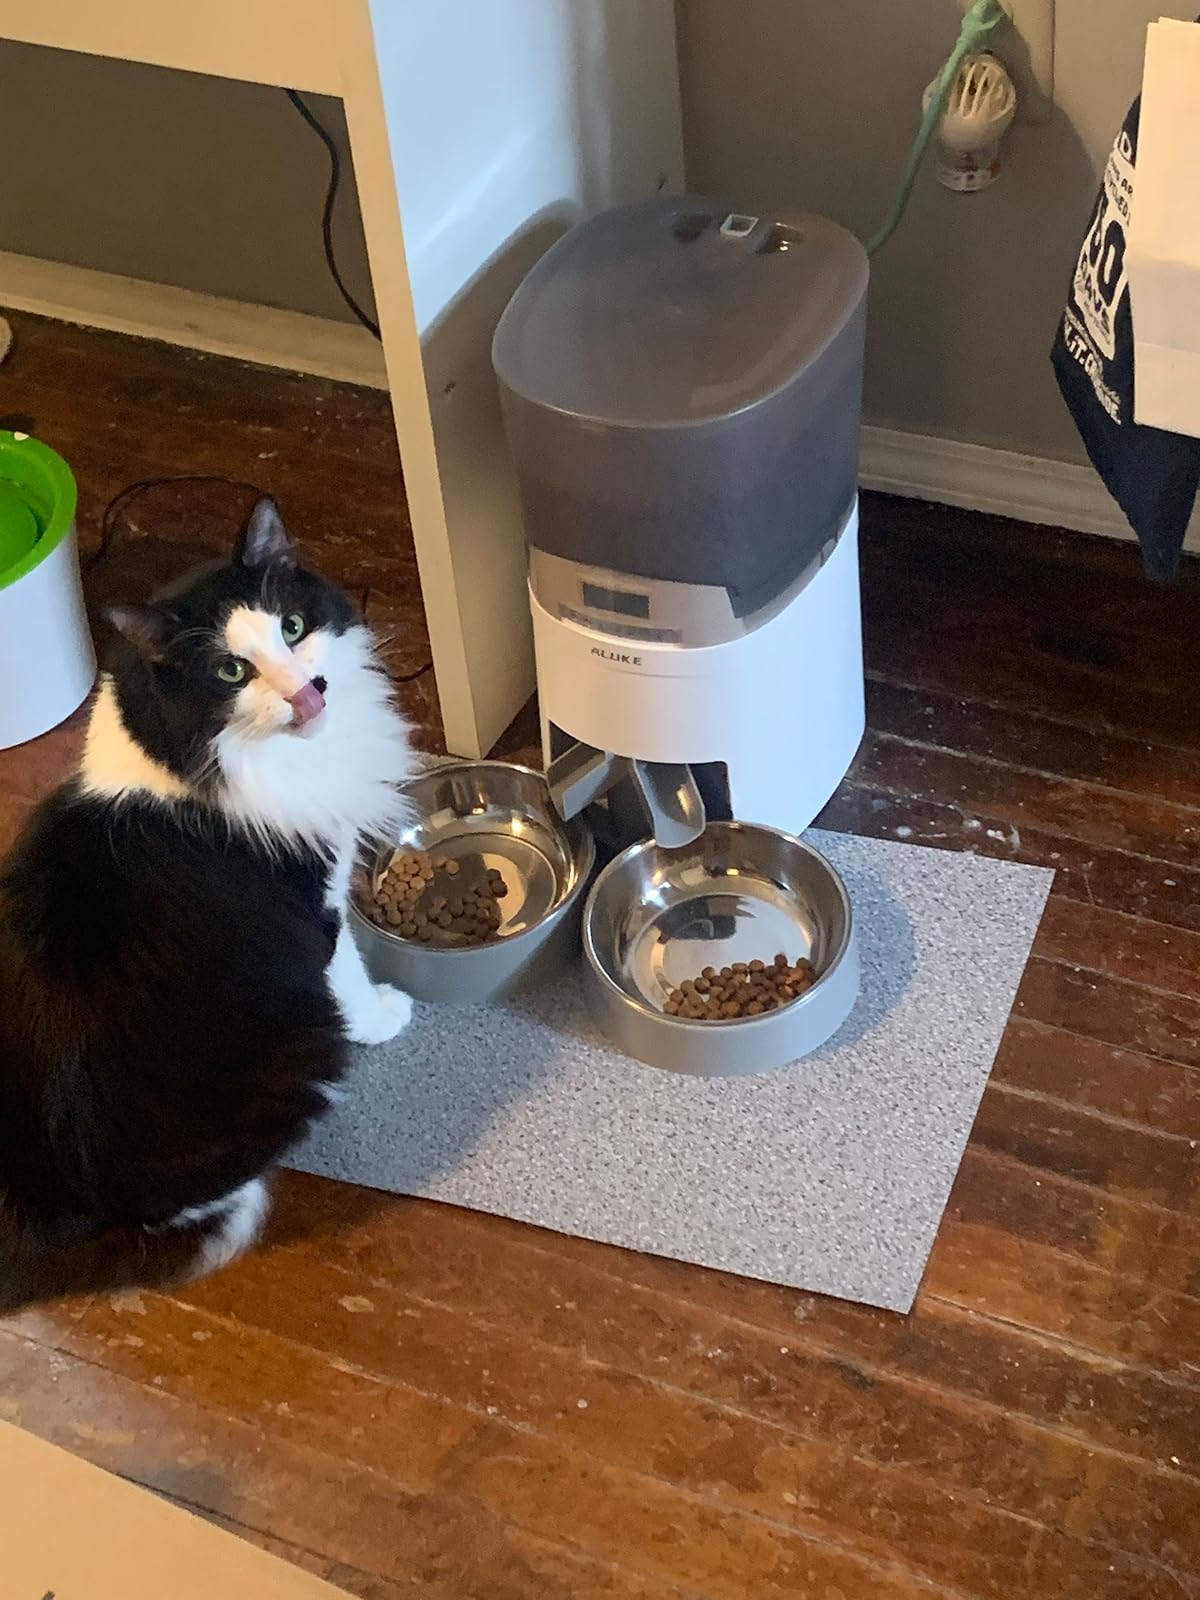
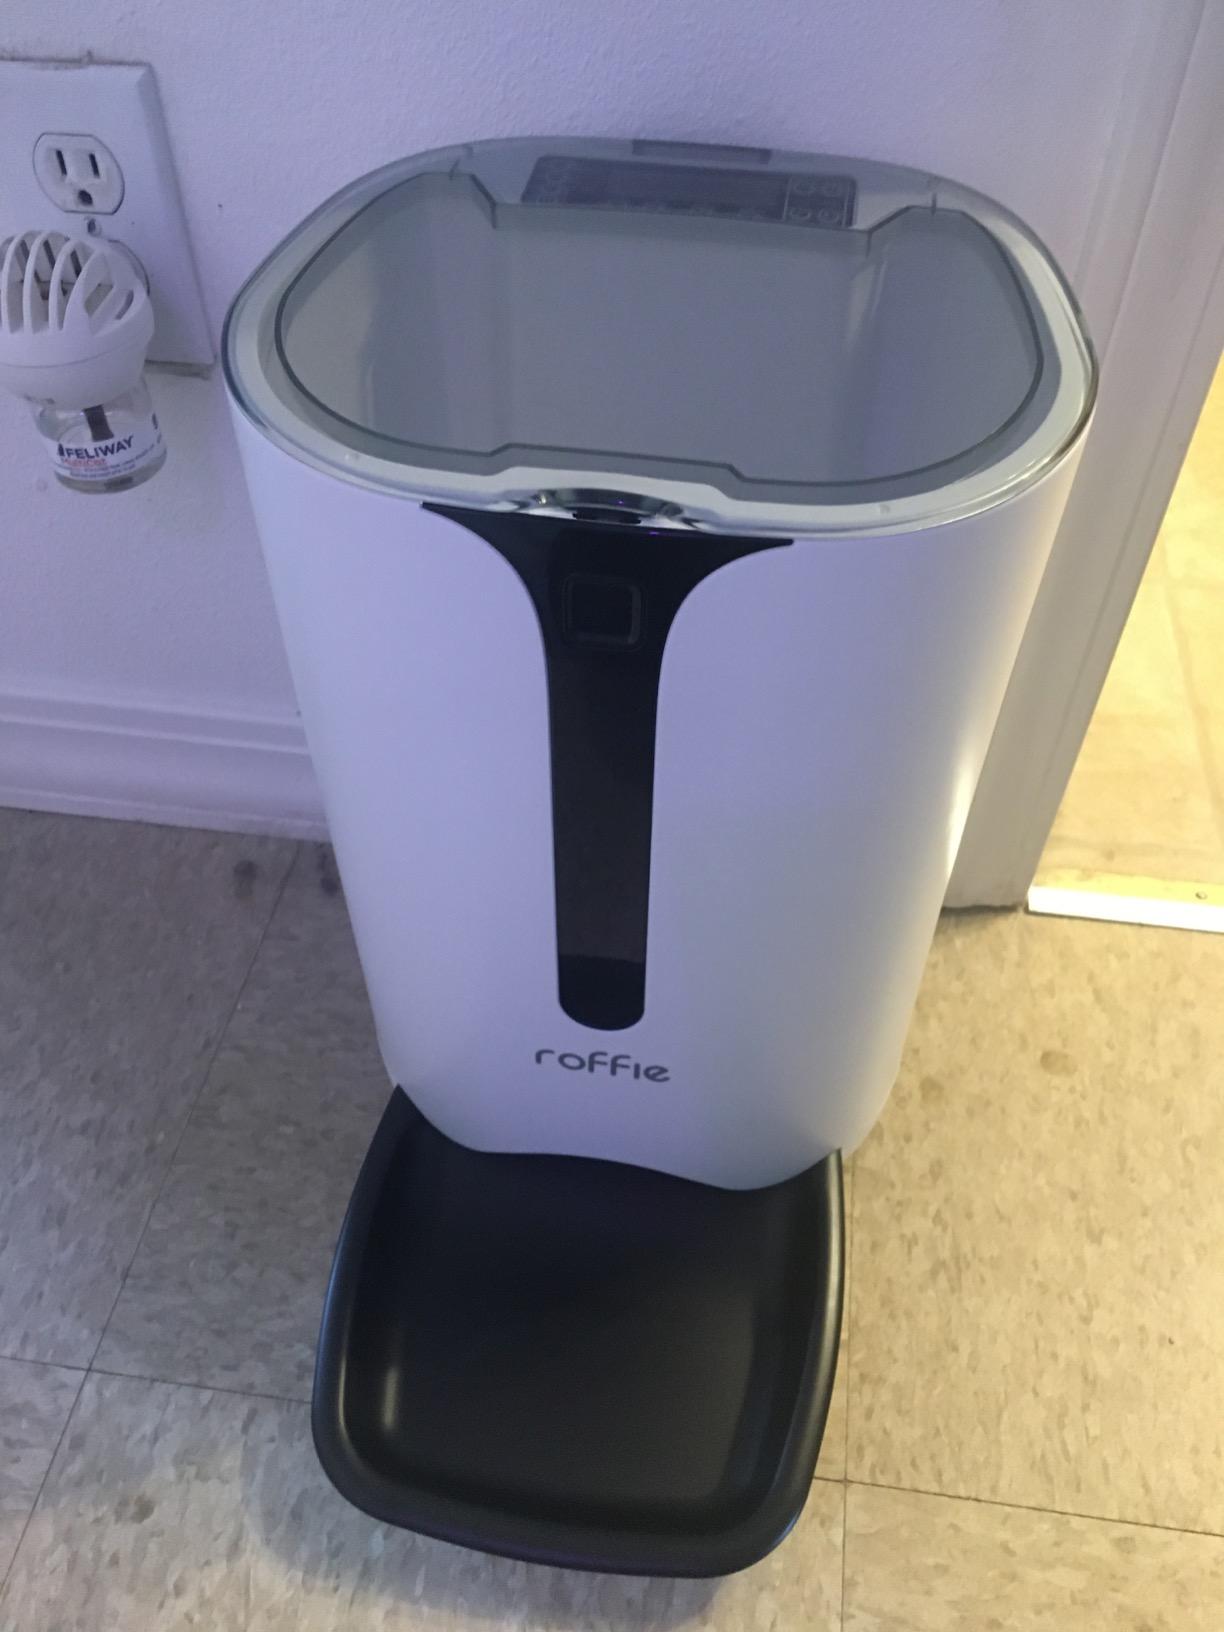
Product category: items_feeder
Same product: no